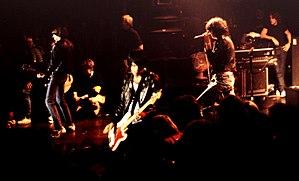
Le pop punk est un sous-genre musical mêlant éléments de punk rock et musique pop à une variété de niveaux. La musique mêle tempo rapide, changements d'accord et guitares saturées, influences pop, et thèmes lyriques.